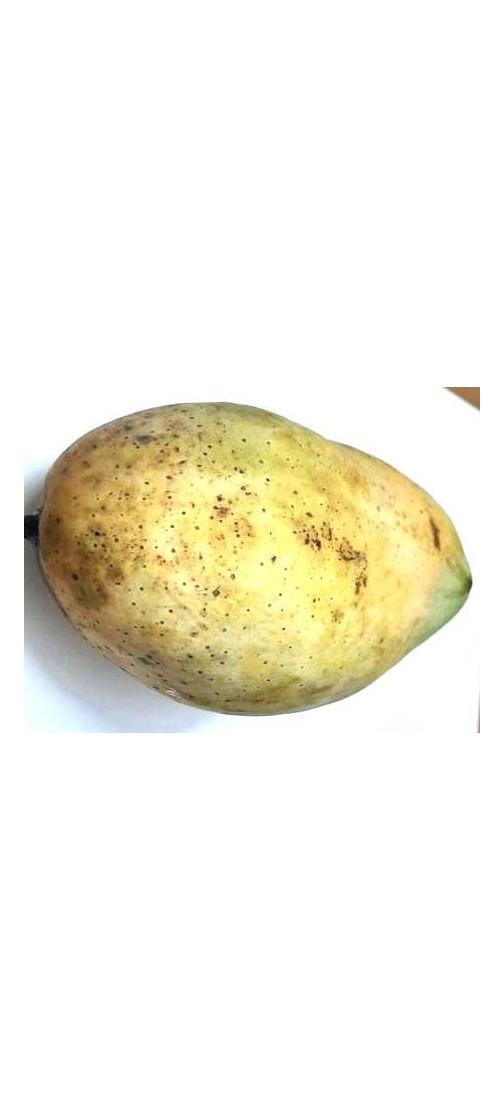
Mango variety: Fazli Classic